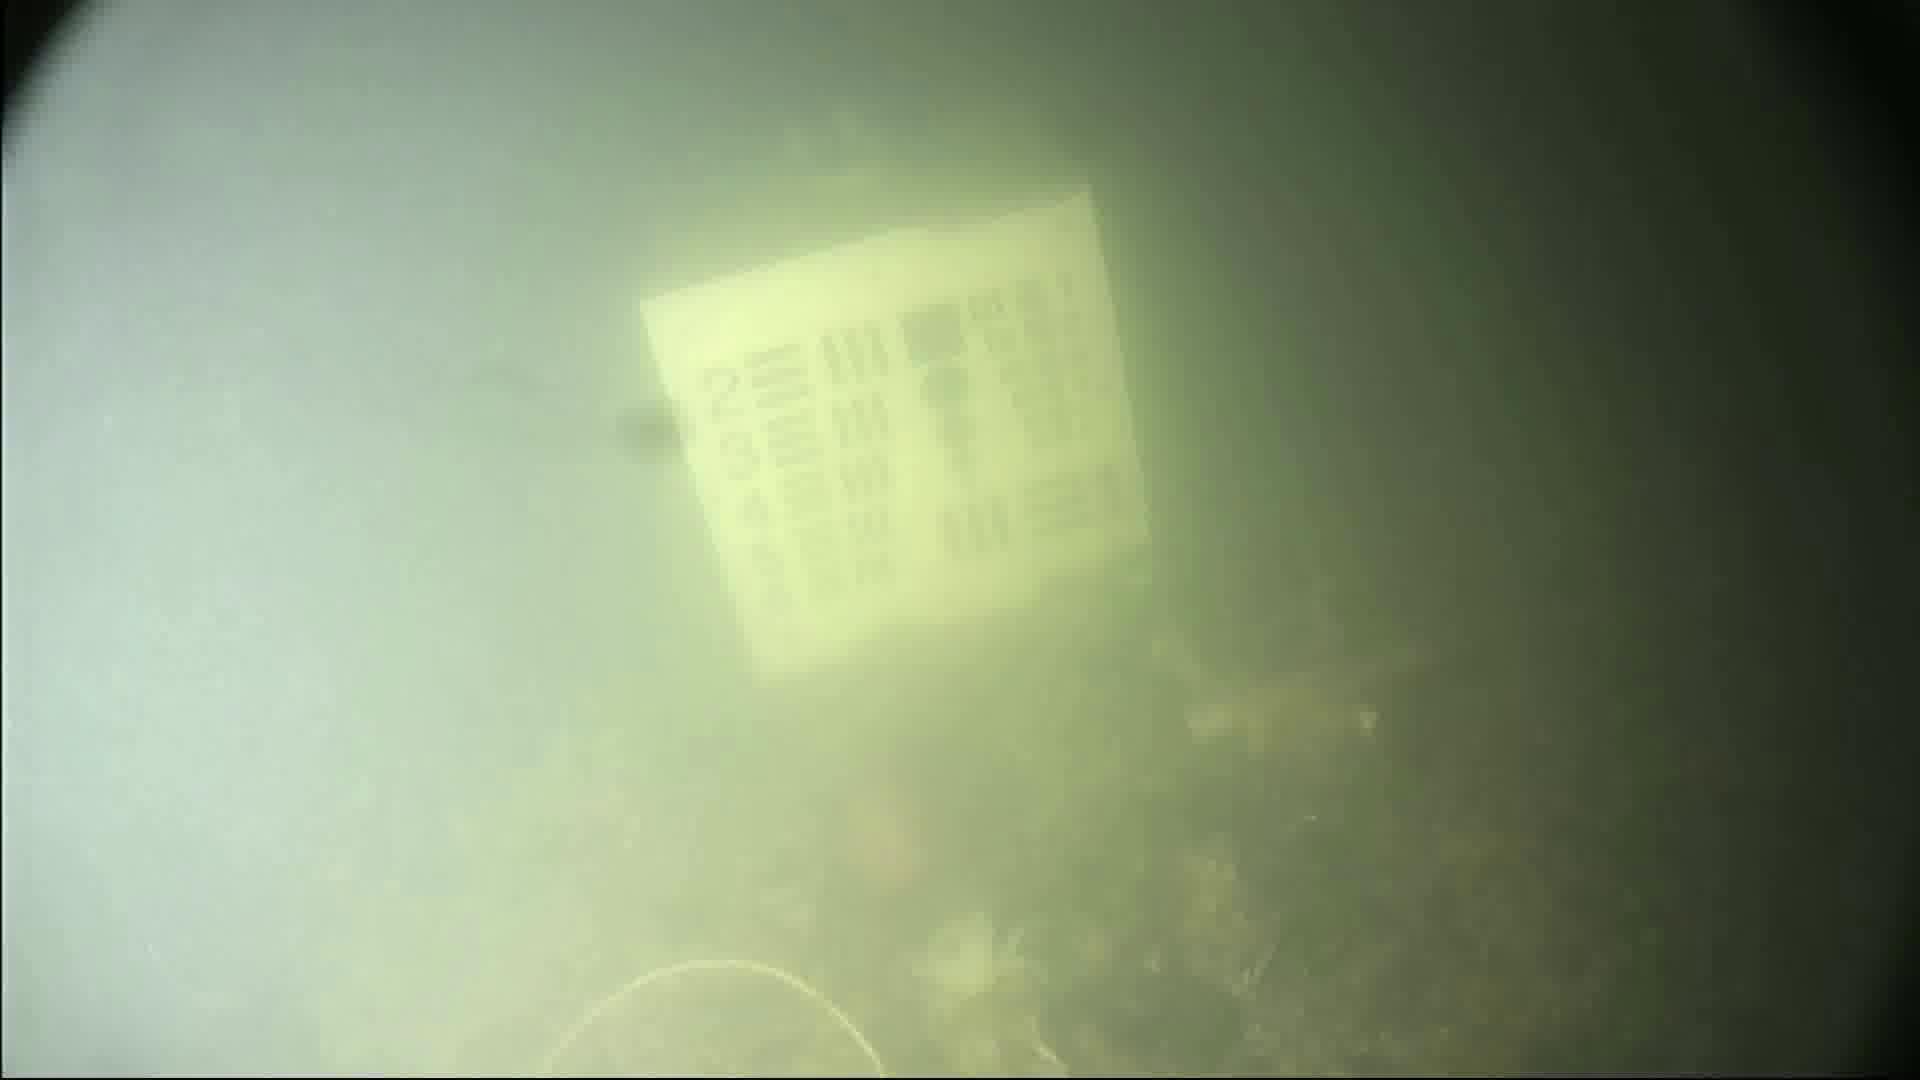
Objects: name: crab
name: fish